Moksha language

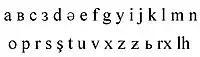
Moksha Latin alphabet 1932

Moksha is one of the three official languages in Mordovia (the others being Erzya and Russian). The right to one's own language is guaranteed by the Constitution of the Mordovia Republic. The republican law of Mordovia N 19-3 issued in 1998 declares Moksha one of its state languages and regulates its usage in various spheres: in state bodies such as Mordovian Parliament, official documents and seals, education, mass-media, information about goods, geographical names, road signs. However, the actual usage of Moksha and Erzya is rather limited.